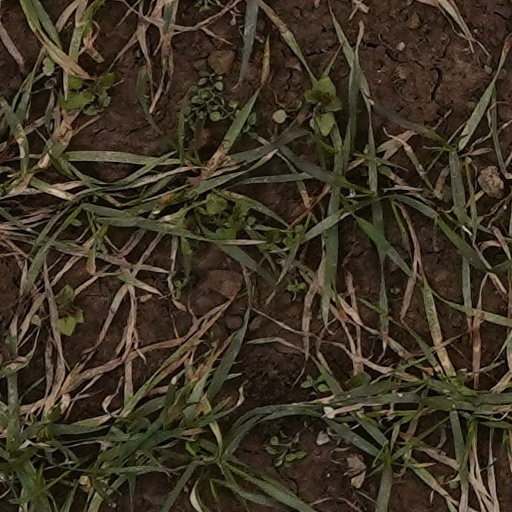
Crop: wheat